Christian Fürst

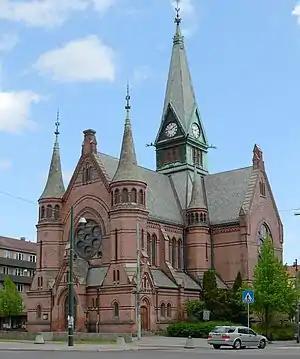
Sagene church

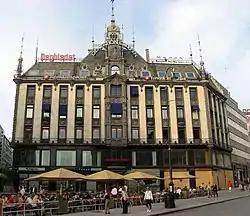
Tostrupgården

Christian Fürst (15 April 1860 - 8 January 1910) was a Norwegian architect.